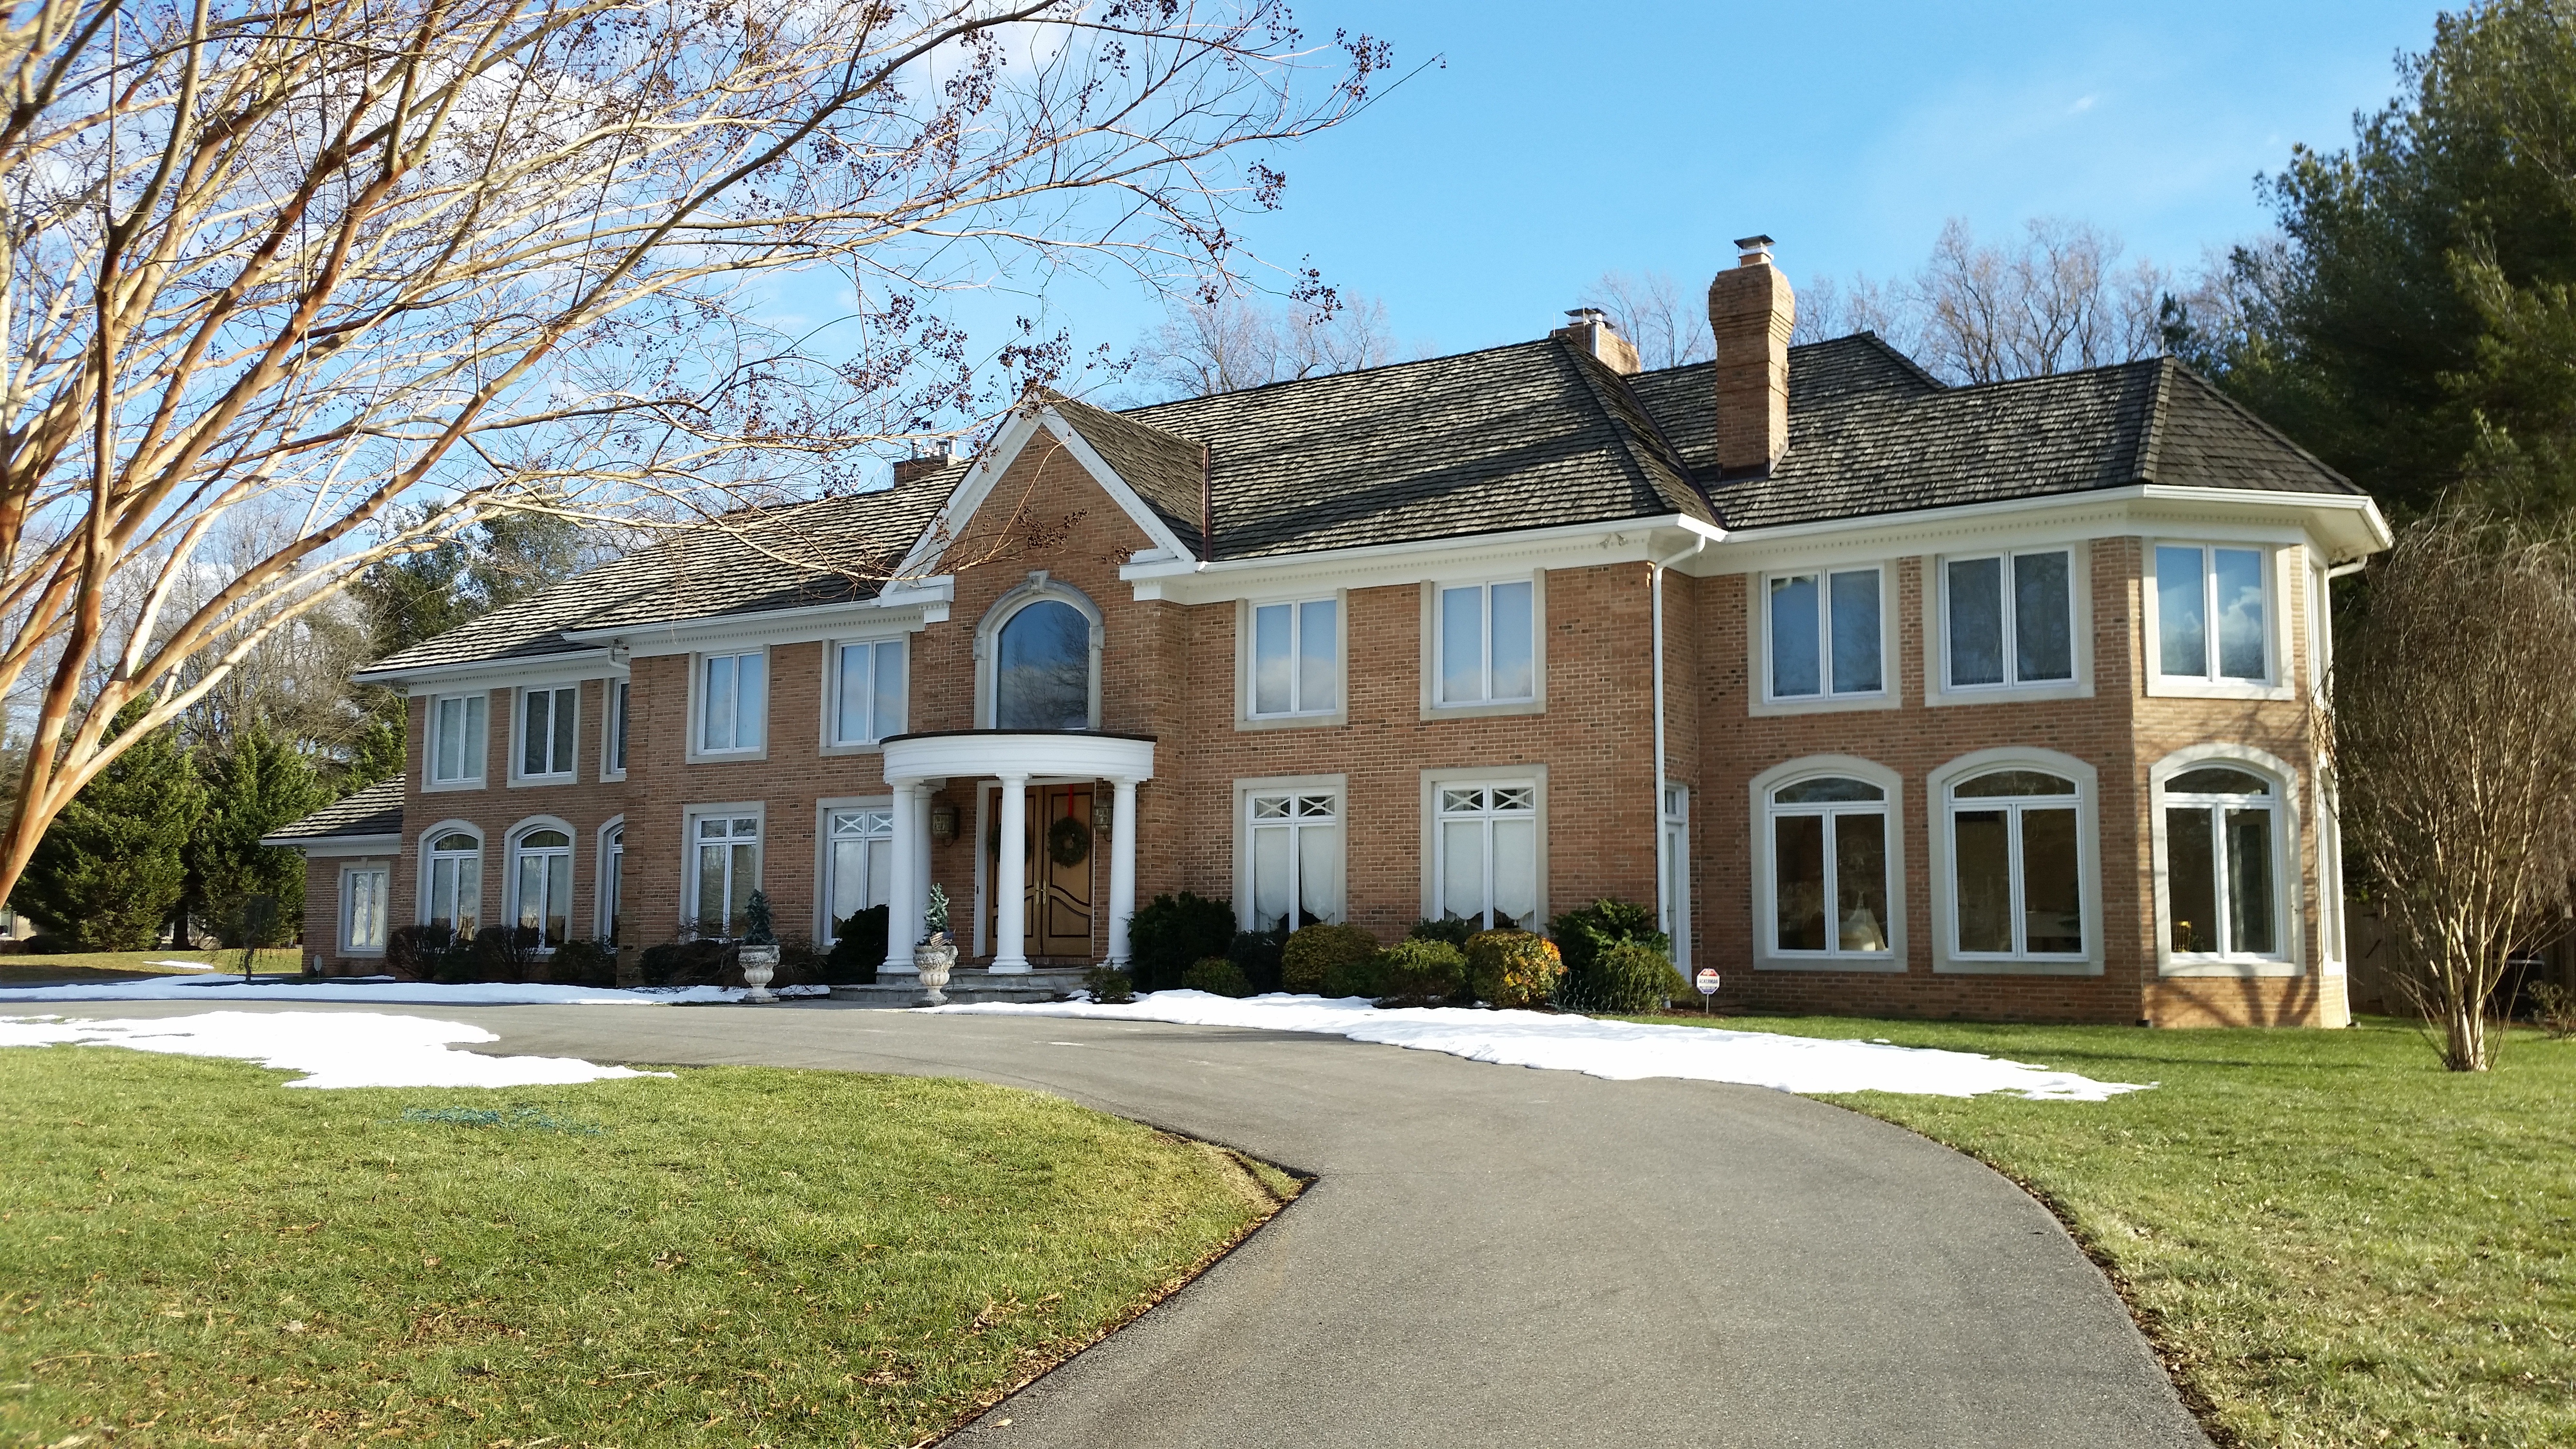
grass, snow, lawn, villa, mansion, house, building, home, suburb, cottage, facade, property, luxury, farmhouse, estate, yard, maryland, neighbourhood, manor house, real estate, stately home, bethesda, residential affluent, residential area